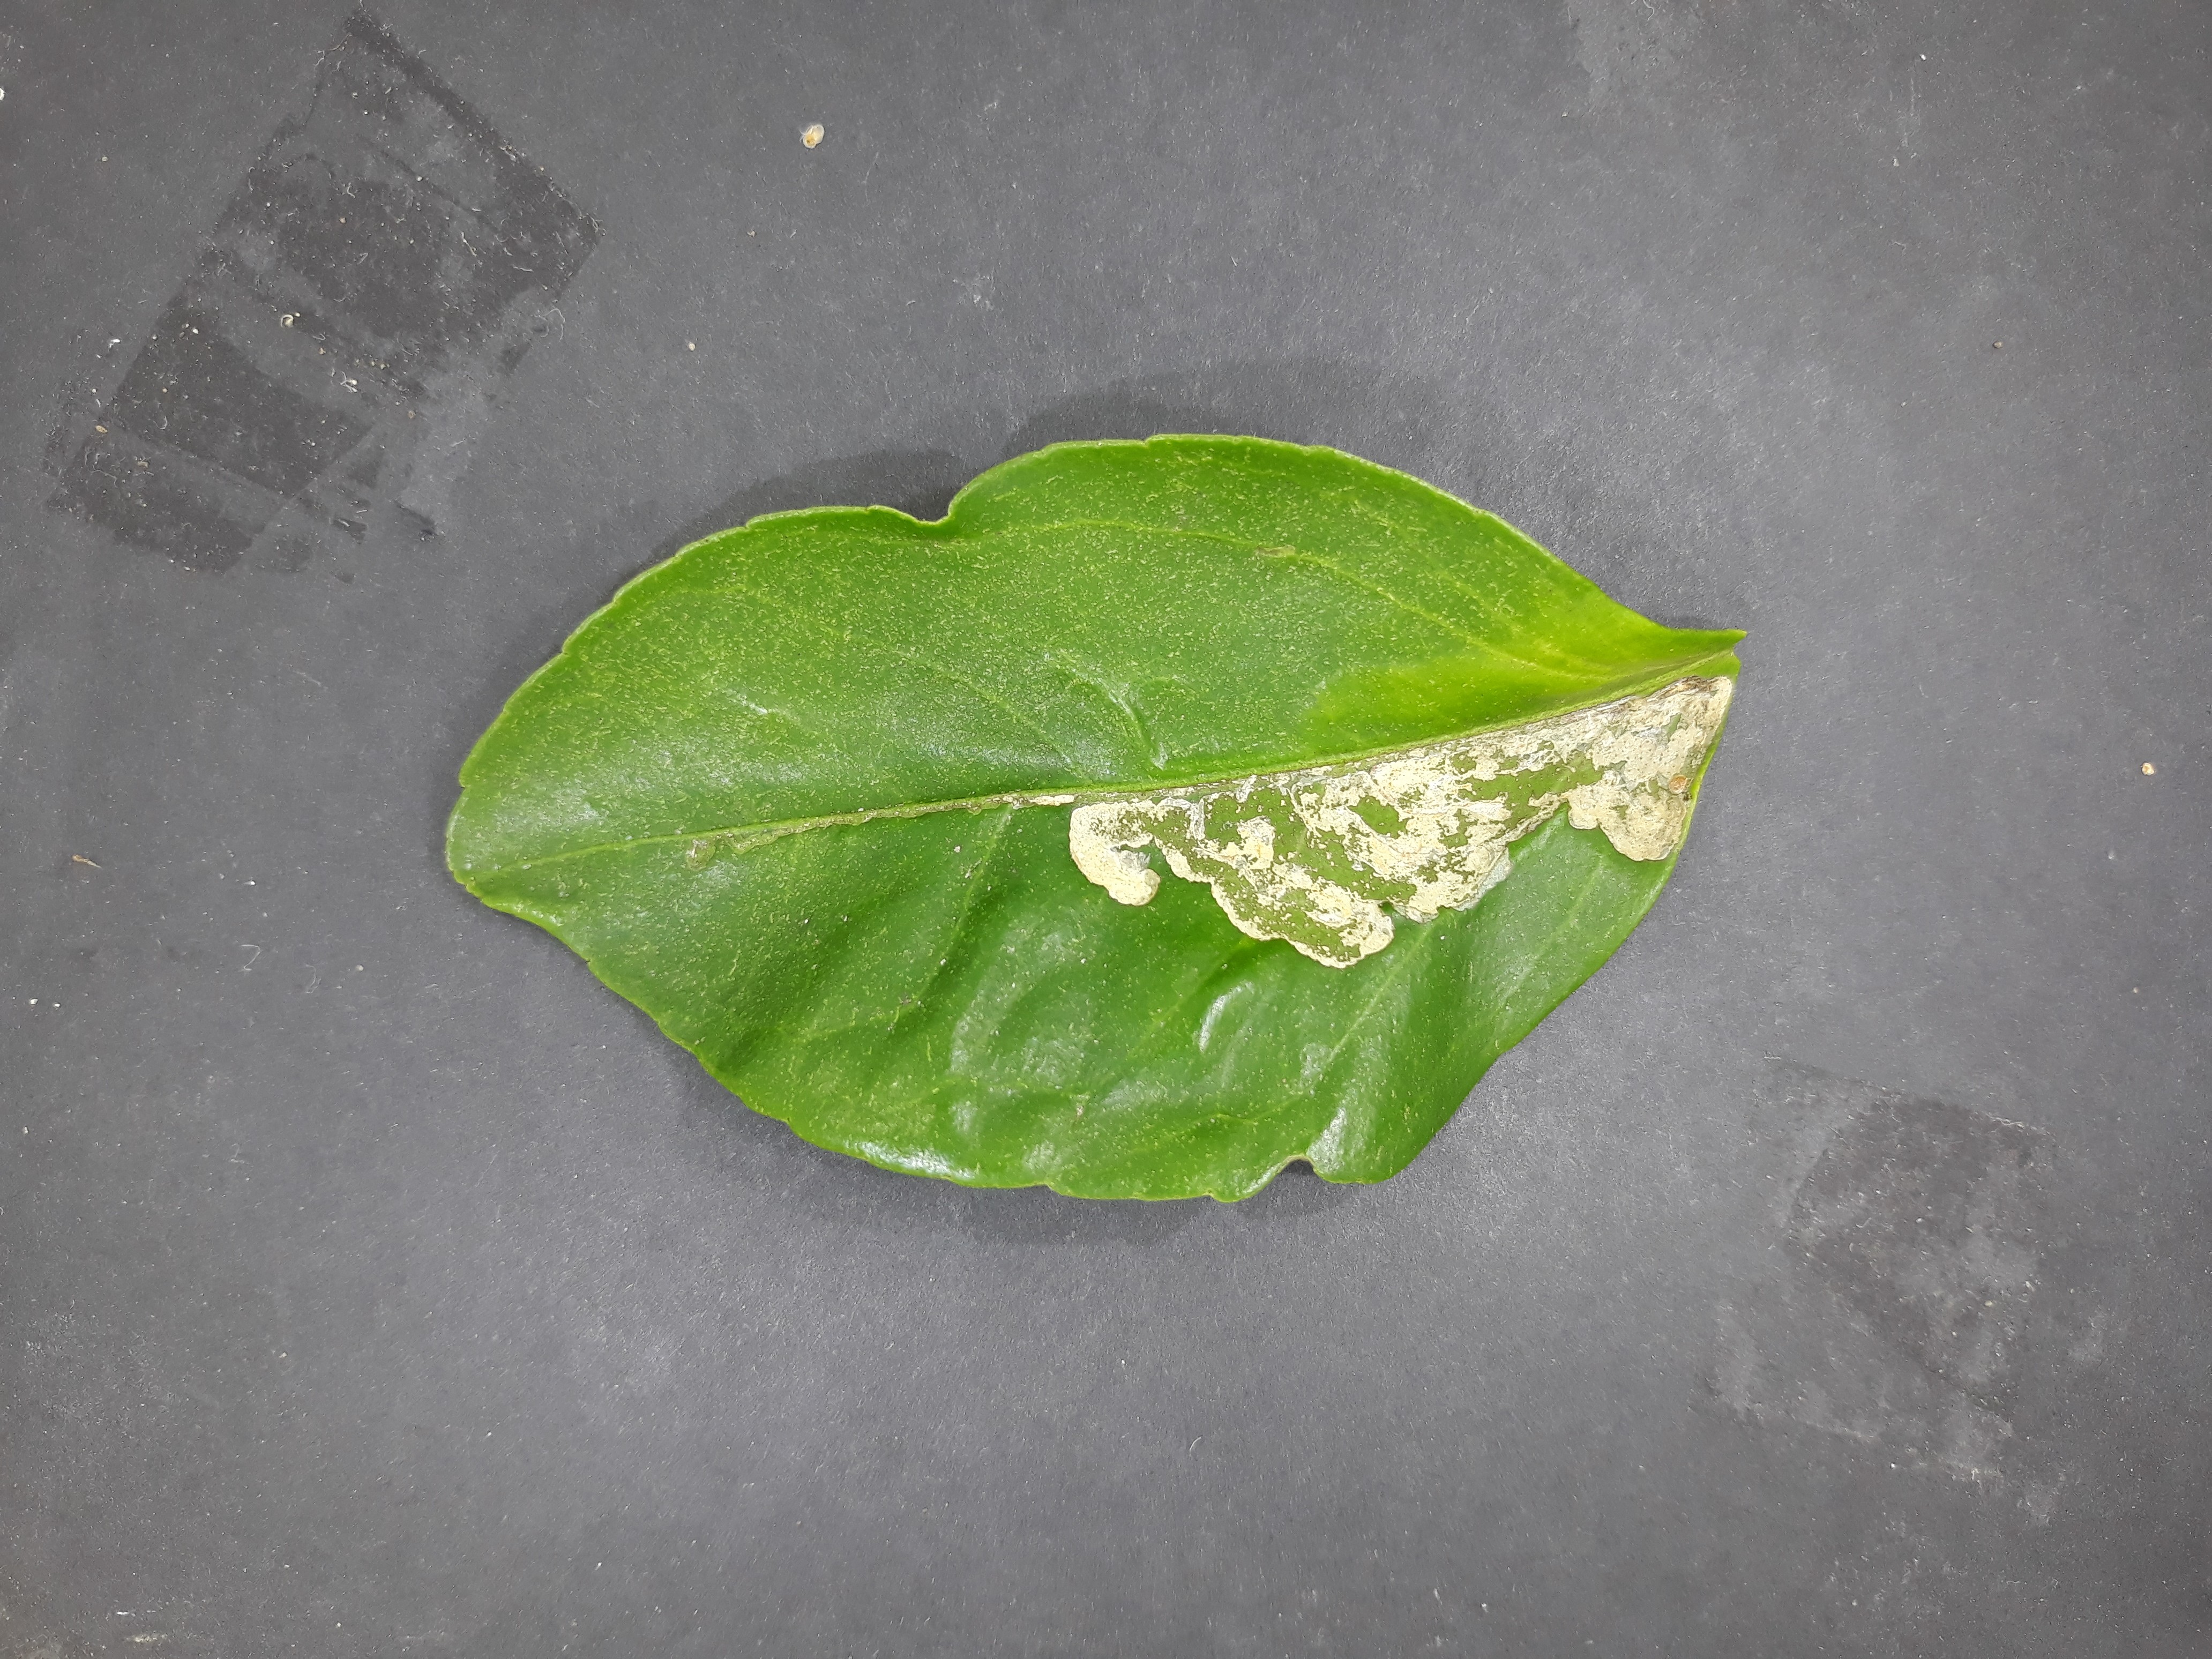
Label: Citrus_leafminer